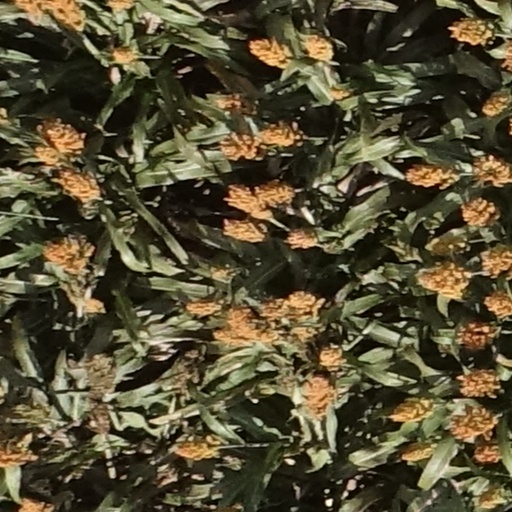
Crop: sorghum